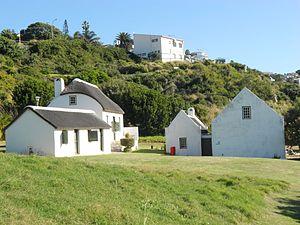
Mossel Bay est une ville portuaire d'Afrique du Sud, au bord de l'Océan Indien dans la province du Cap-Occidental. Siège de la Municipalité locale homonyme. Elle est située entre le cap de Bonne-Espérance et le village de Humansdorp, sur la route touristique des jardins qui mène jusqu'à Port Elizabeth.